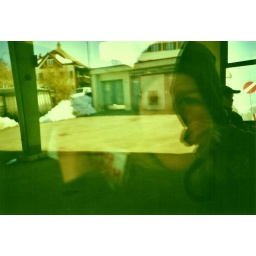
reflections in the train window